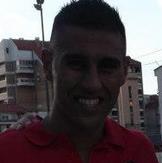
Age: 23